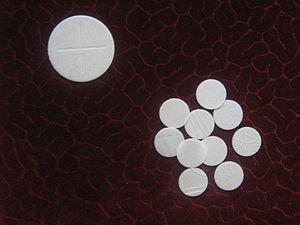
L'hostie, dans les rites liturgiques chrétiens, est du pain sans levain que l'officiant consacre pendant la célébration de l'Eucharistie pour le partager avec les fidèles au cours de la communion.